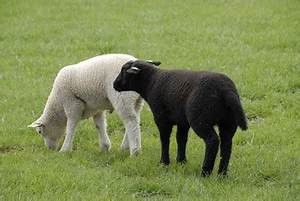
Label: sheep